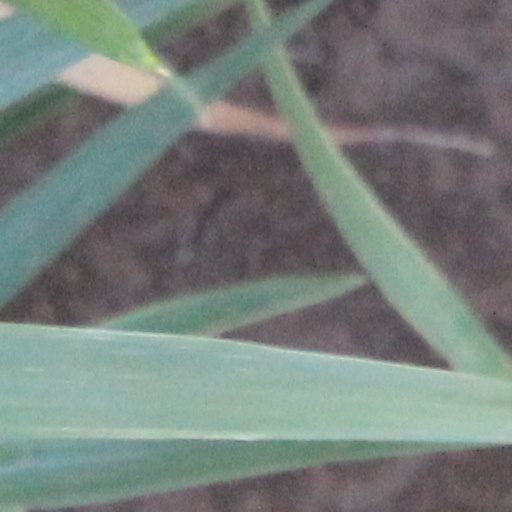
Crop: wheat